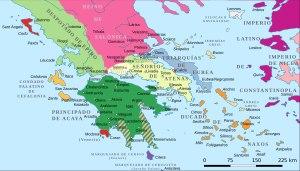
La compagnie de Navarre était une troupe de mercenaires originaires de Navarre et de Gascogne, active de la fin du XIVᵉ siècle au début du XVᵉ siècle principalement en Grèce.